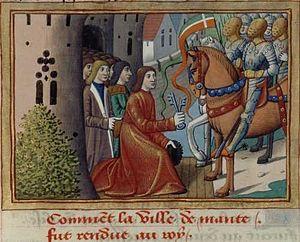
La reddition de Mantes en 1449 par les soldats anglais à Jean de Dunois - Martial d'Auvergne, Vigiles de Charles VII, 1484
Le département des Yvelines est un département français, appartenant à la grande couronne de la région Île-de-France. Créé le 1ᵉʳ janvier 1968 en application de la loi du 10 juillet 1964, c'est le plus étendu des départements issus du démembrement de l'ancienne Seine-et-Oise et le huitième département français par la population. L'Insee et la Poste lui attribuent le code 78 repris de l'ancienne Seine-et-Oise. Son conseil départemental est présidé par Pierre Bédier. Ses habitants sont appelés les Yvelinois.
L'histoire des Yvelines comprend d'une part l'histoire d'une région antique et médiévale appelée Yveline, d'autre part l'histoire du départements des Yvelines qui est le résultat du démembrement en 1968 du département de la Seine-et-Oise en application de la loi du 10 juillet 1964 portant réorganisation de la région parisienne,